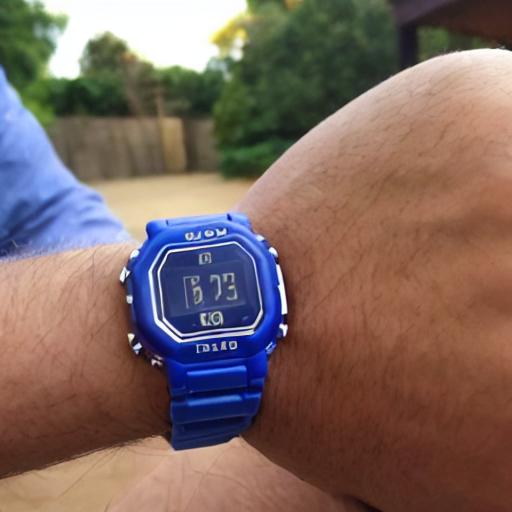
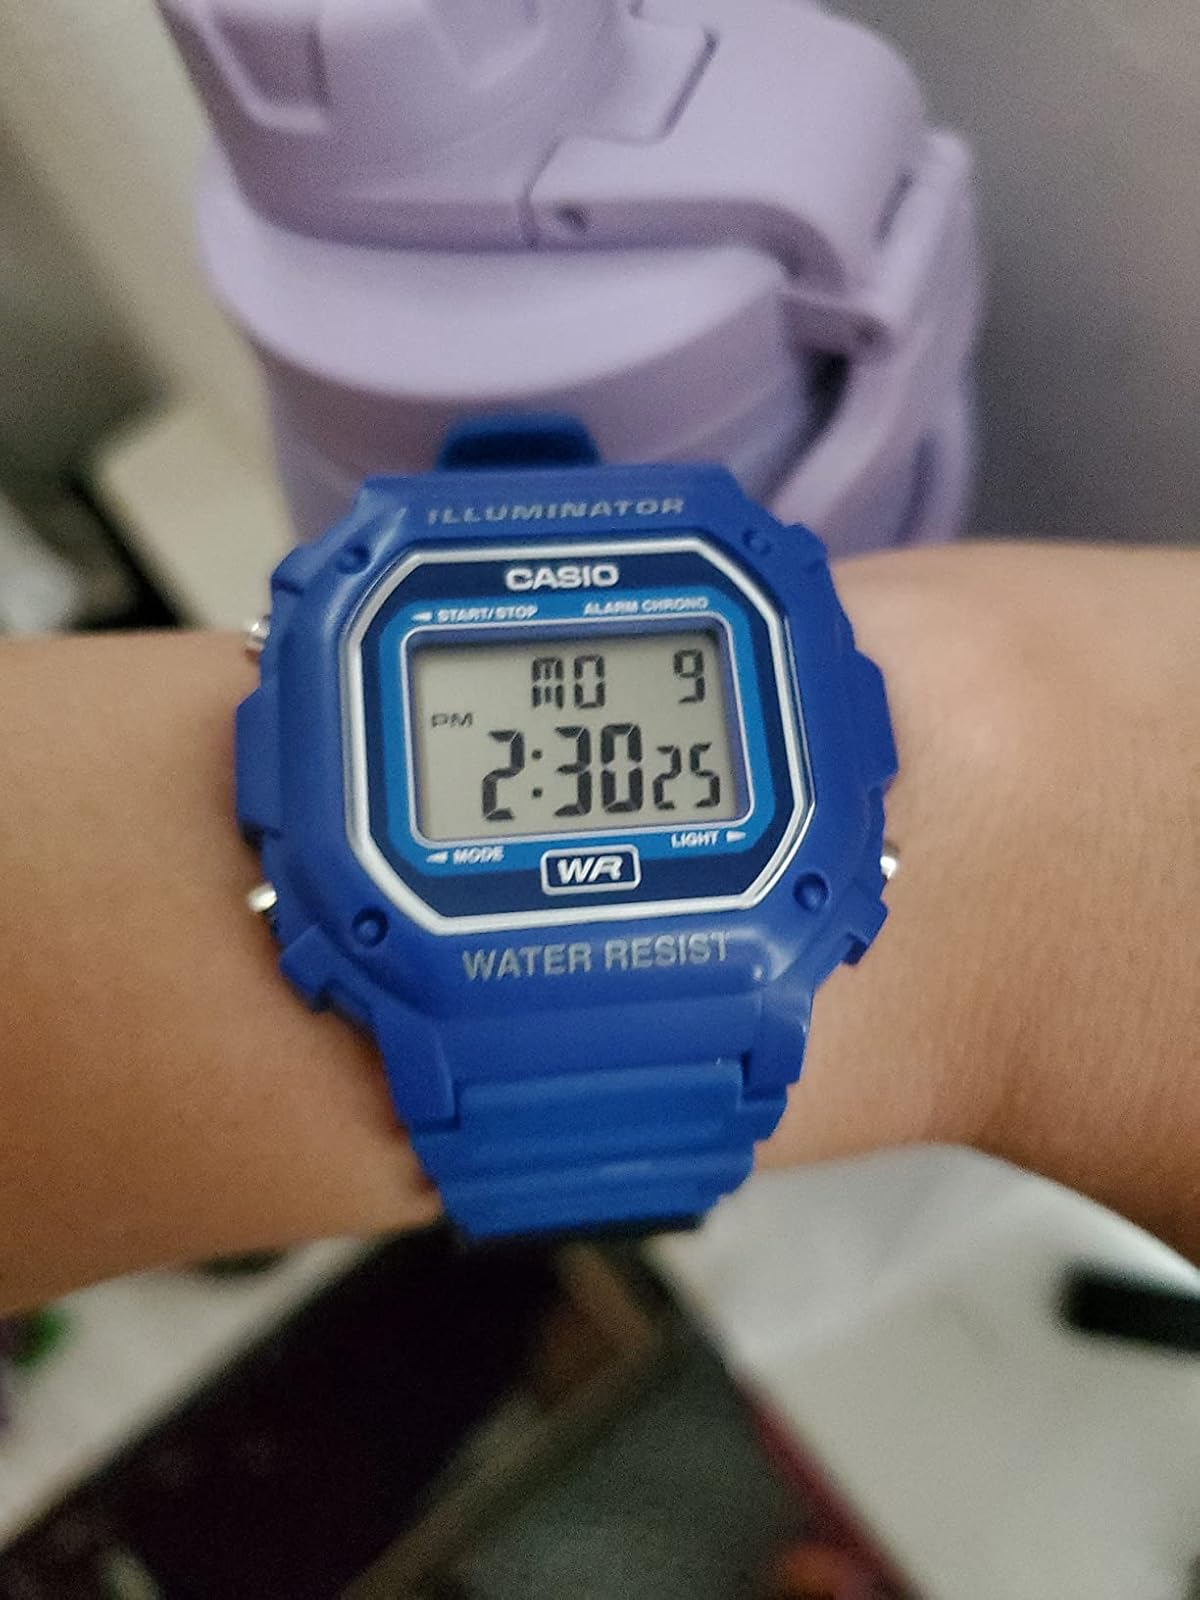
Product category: accessories_watch
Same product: no